Billy Hector

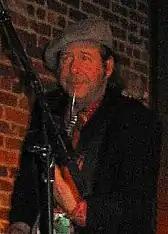
Hector performing at Big Danny's wake at Red Fusion in Asbury Park, New Jersey, 2007

Billy Hector (born 1956) is an American blues guitarist and singer-songwriter from Orange, New Jersey.